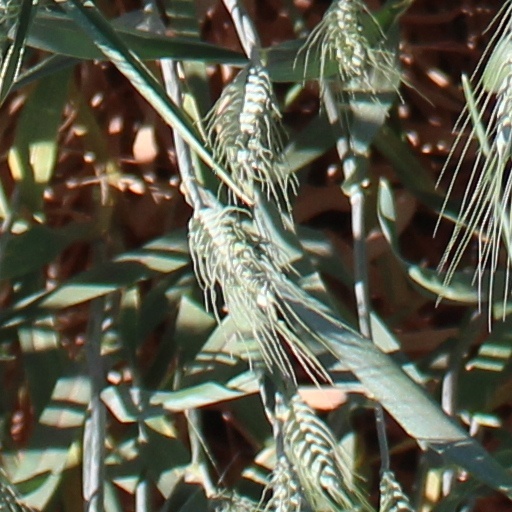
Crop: wheat